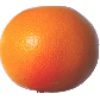
Label: Grapefruit Pink 1